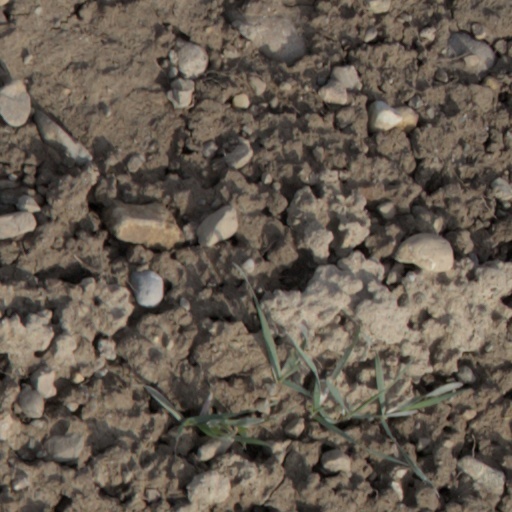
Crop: wheat